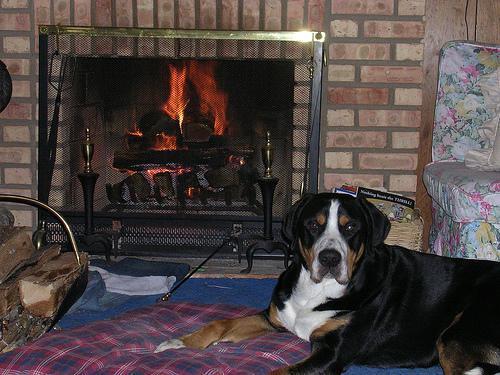
Greater_Swiss_Mountain_dog